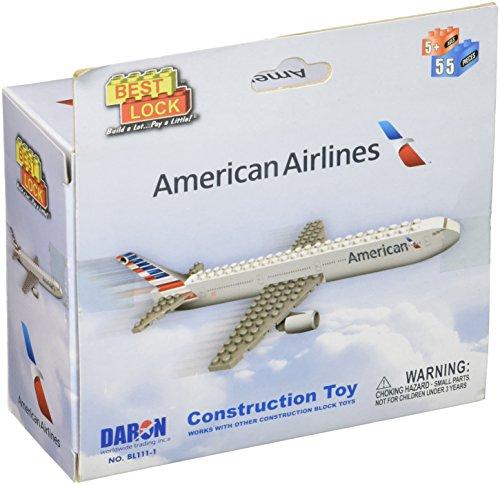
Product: Daron American Construction Toy (55-Piece)
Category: Toys & Games | Novelty & Gag Toys
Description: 55 pieces per set.
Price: $9.99